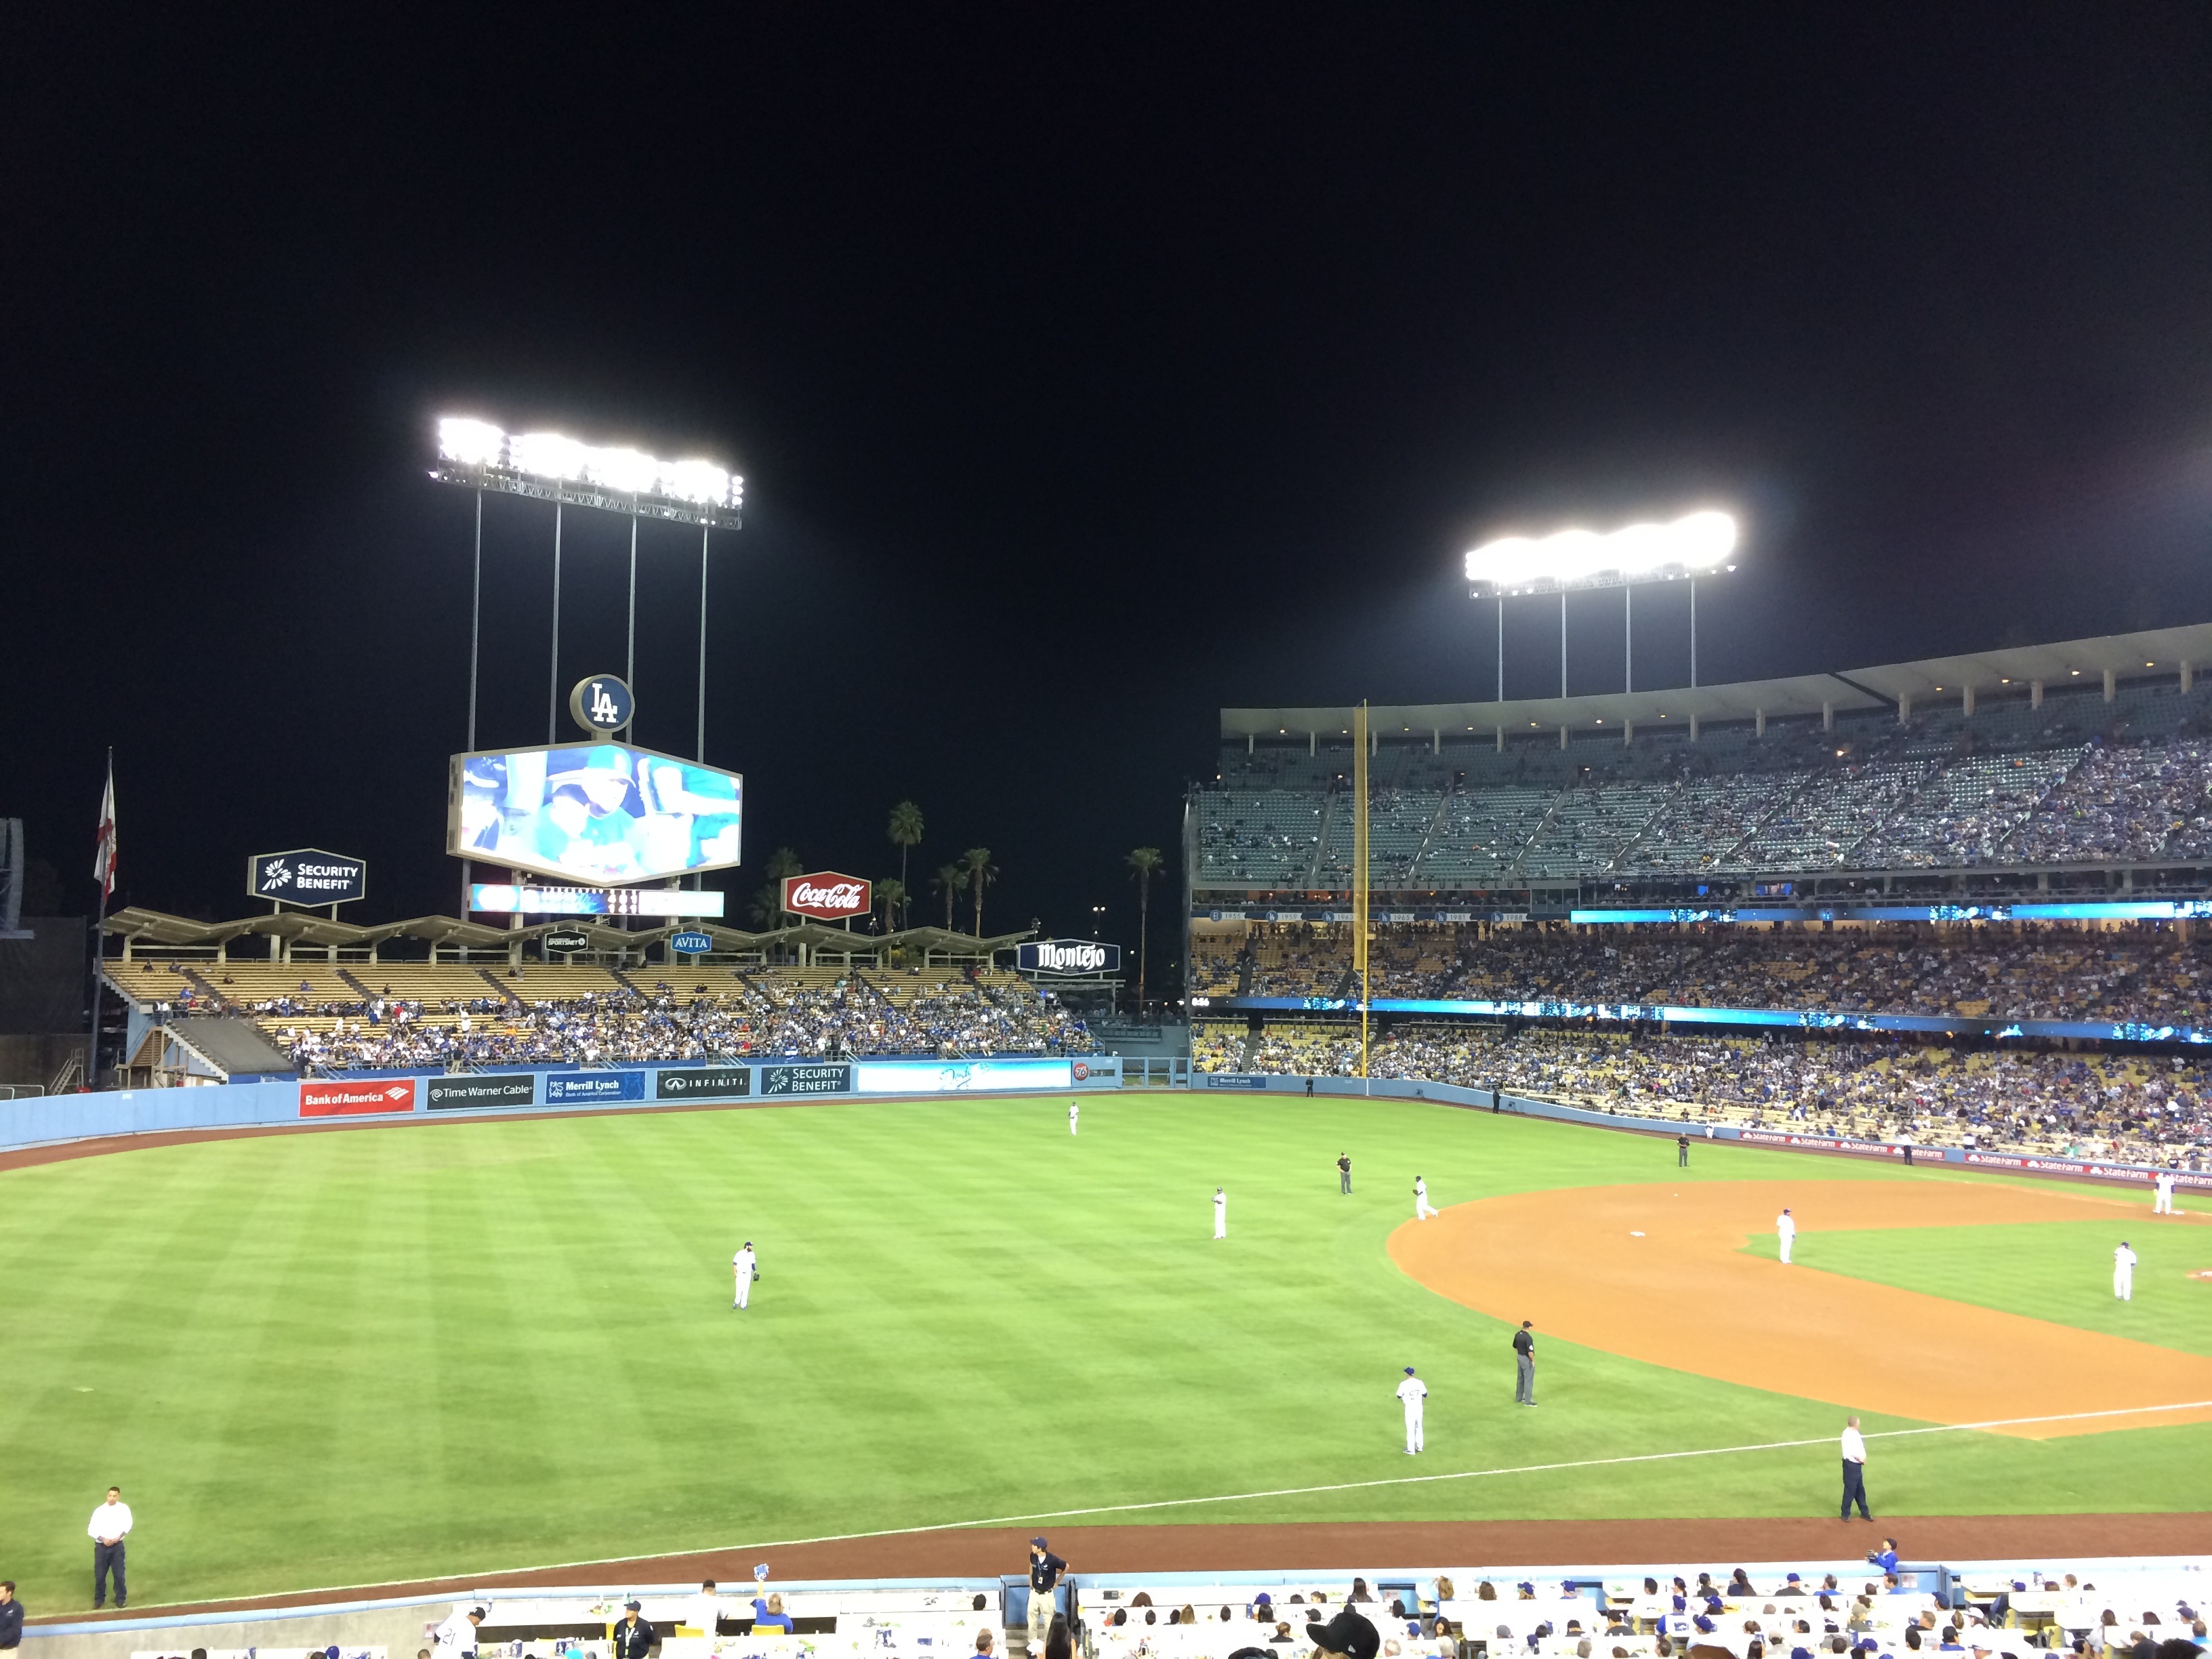
structure, baseball, field, game, california, stadium, baseball field, ballpark, arena, american, la, sports, bleachers, dodger stadium, vin scully, dodgers, baseball park, geographical feature, sport venue, soccer specific stadium, arena football